Jacob Vernet

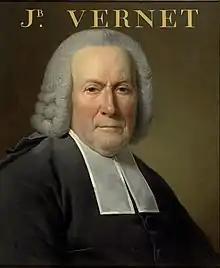

Jacob Vernet (29 August 1698, in Geneva – 26 March 1789, in Geneva) was a prominent theologian in Geneva, Republic of Geneva, who believed in a rationalist approach to religion. He was called "the most important and influential Genevan pastor of his day".